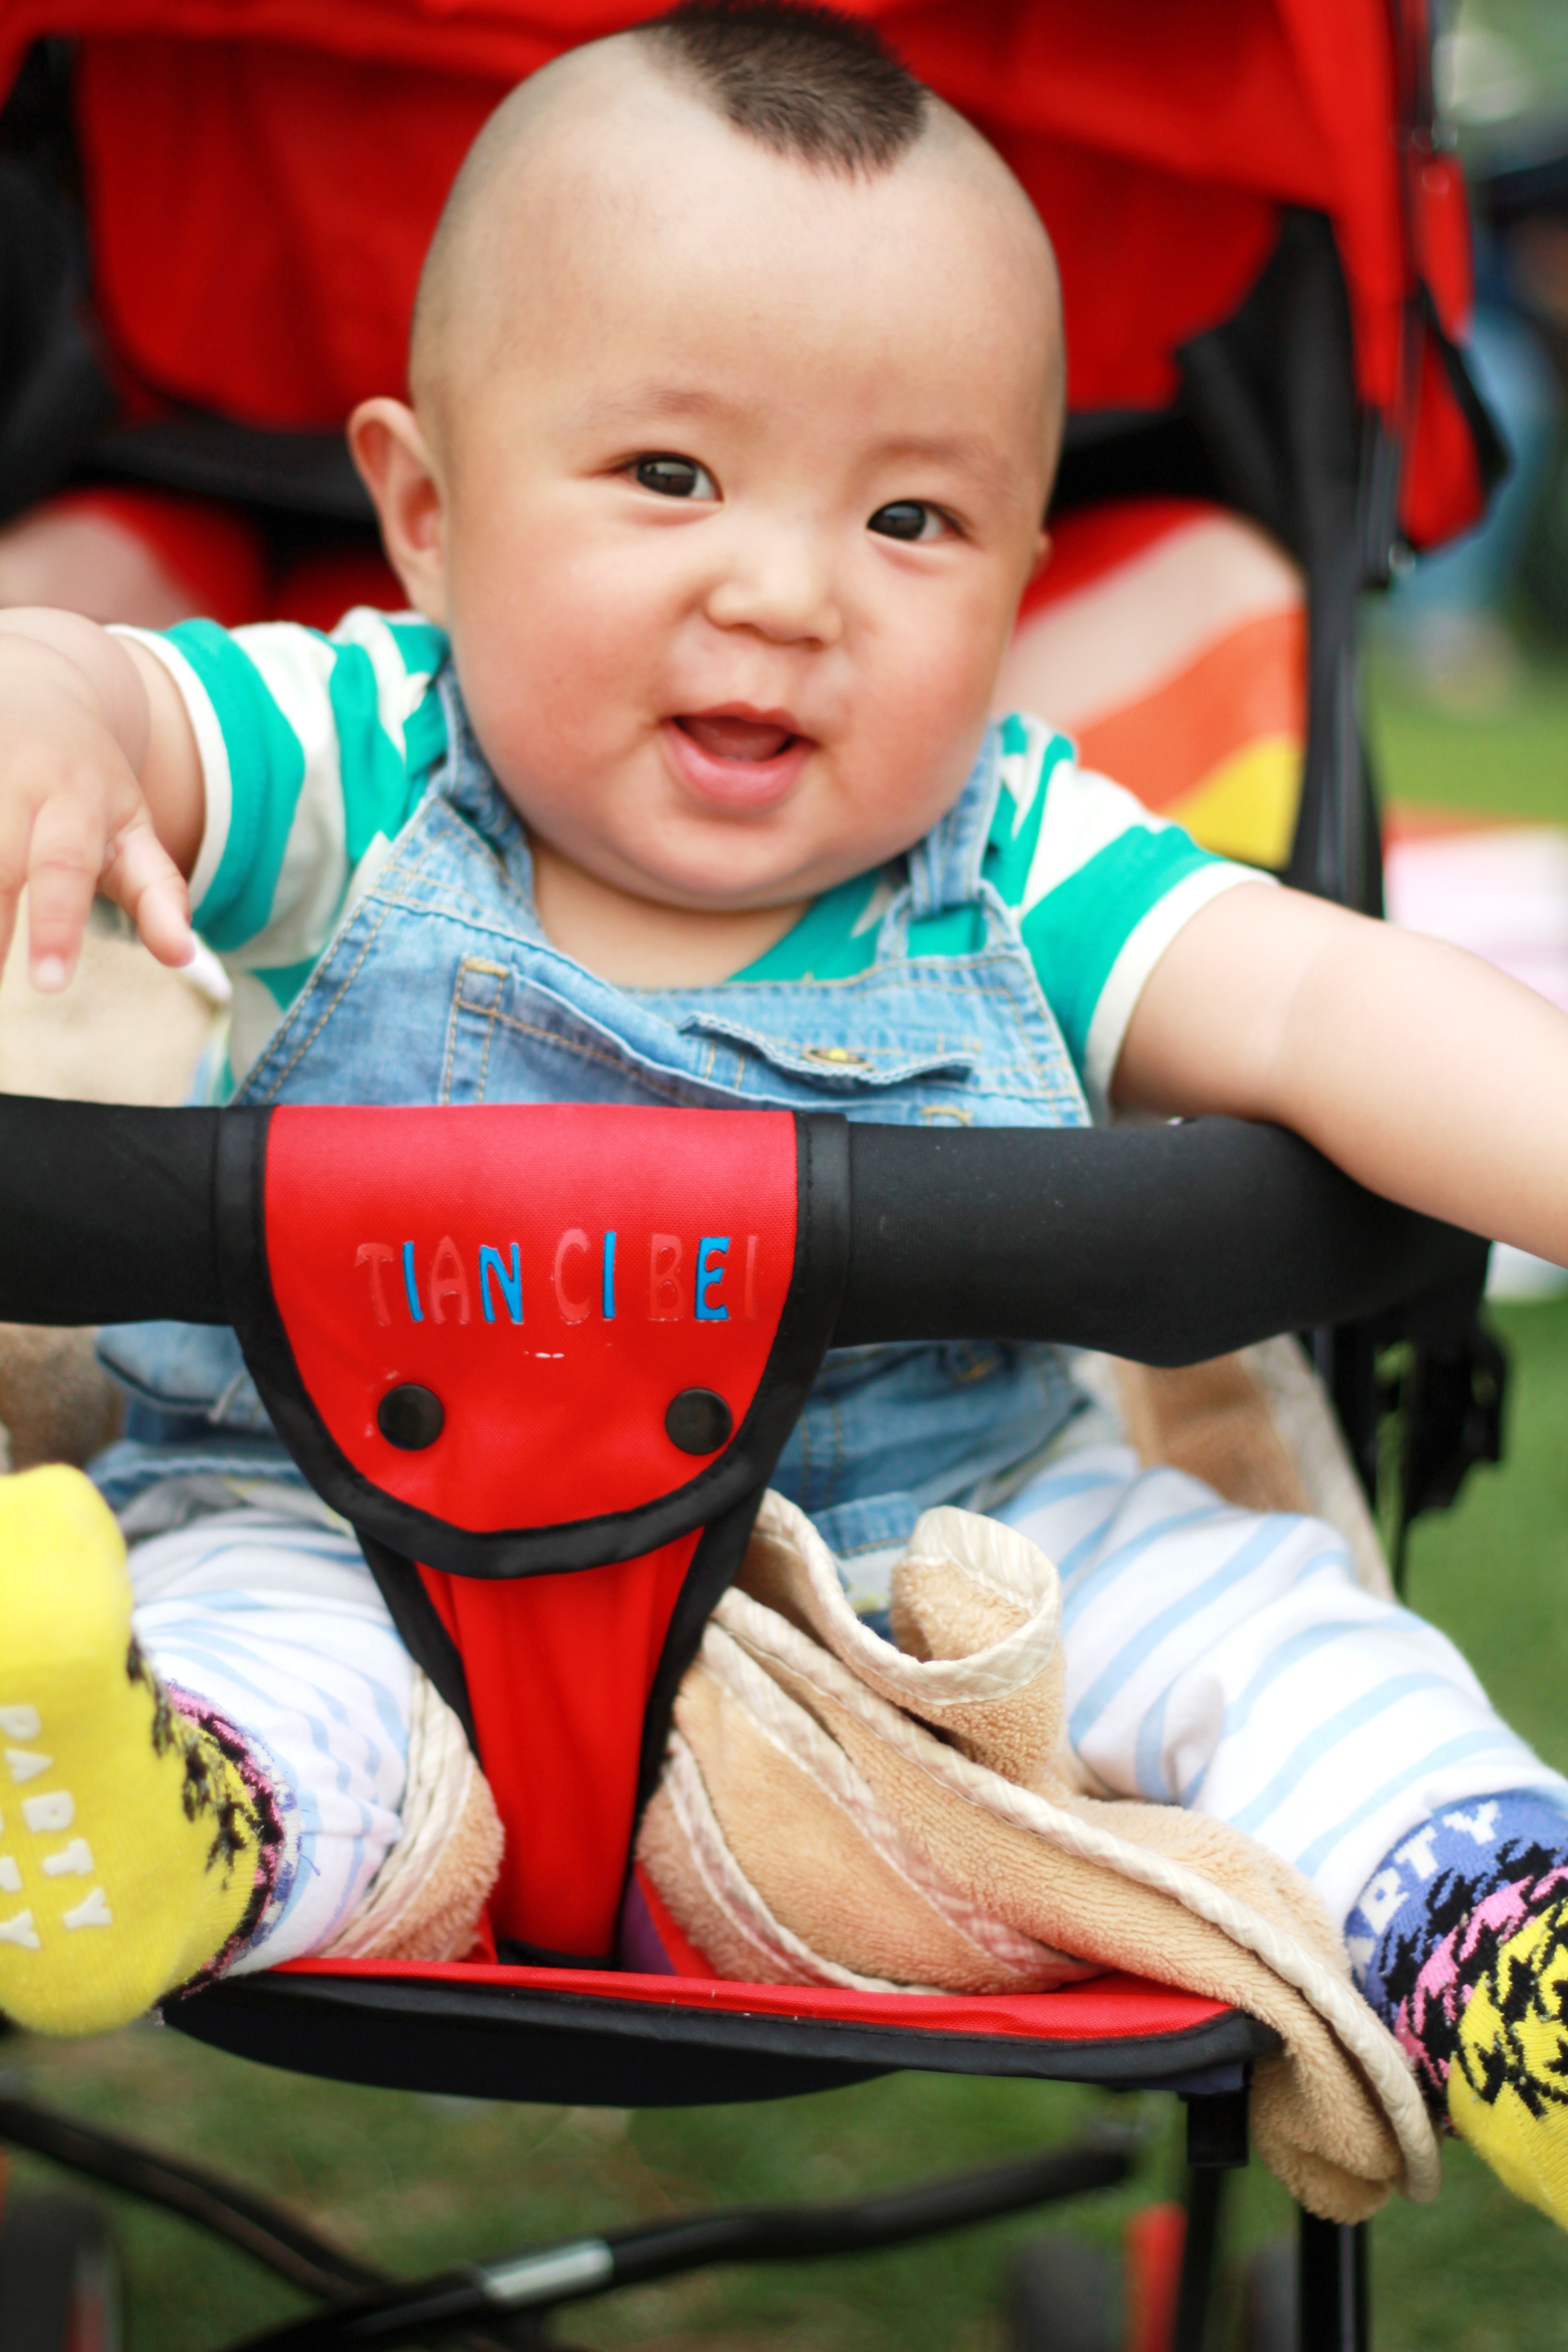
person, people, play, boy, cute, male, red, child, childhood, smile, kids, infant, toddler, moe, childlike